Pat Casey (baseball)

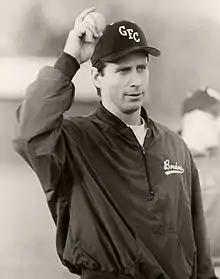
Casey coaching at George Fox College

Patrick Michael Casey (born March 17, 1959) is an American college baseball coach who was the head coach for the Oregon State Beavers baseball team from 1995 to 2018. He is best known for winning the 2006 College World Series for the Beavers' first-ever baseball National Championship. The following year, he led the Beavers to a repeat championship in the 2007 College World Series, the first unranked team in history to accomplish this feat. He retired from Oregon State after winning his third national championship in the 2018 College World Series.